Capture of the sloop Ranger

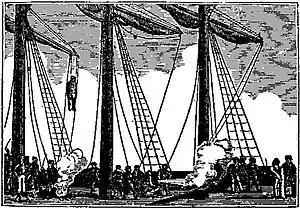
A drawing of Edward Low's ship

The capture of the sloop "Ranger occurred on June 10, 1723 near Block Island in the Atlantic Ocean. Two pirate ships under the command of Englishmen Edward Low and Charles Harris attacked HMS "Greyhound", a post ship of the Royal Navy which they mistook for a civilian whaler. The resulting engagement lasted for several hours and ended with Harris' sloop "Ranger" being captured by "Greyhound" while Low's schooner Fancy" escaped. All surviving crew of "Ranger" were captured and brought to Newport, Rhode Island, where they were placed on trial, sentenced to death and executed.